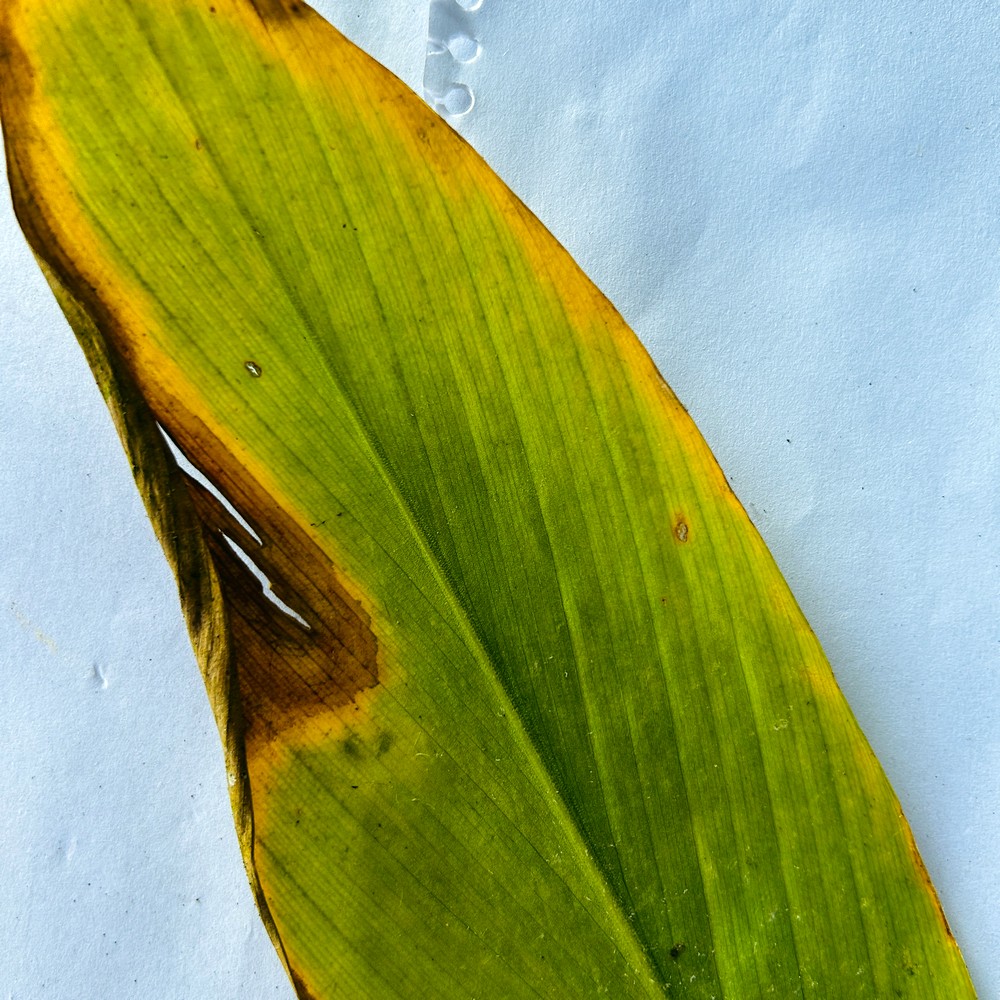
Label: Leaf Blotch